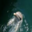
Label: dolphin